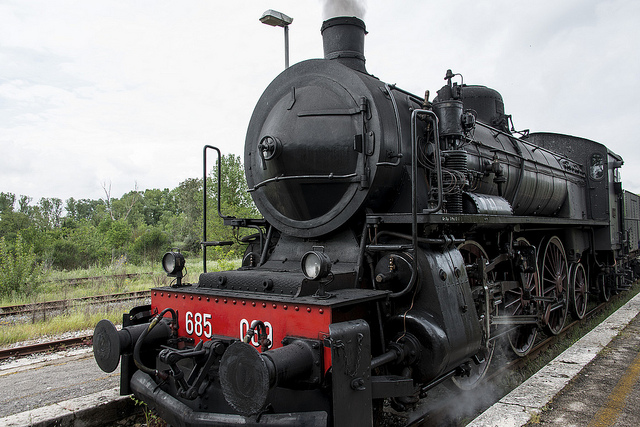
user: Given an image and a question. Answer the question in a short answer. Question: What is the name of this train? Short Answer:
assistant: locomotive